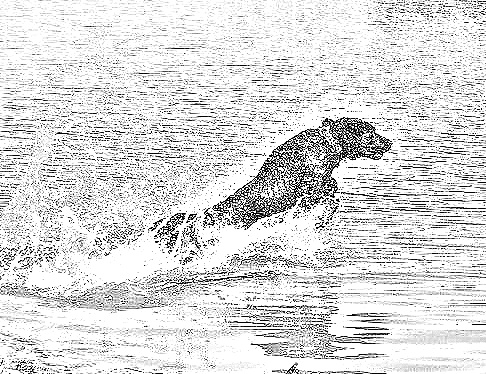
Portrait style: Sketch Portrait